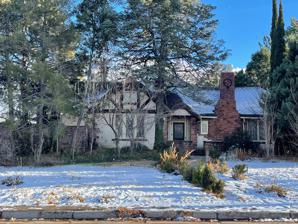
Building: Davis House (Albuquerque, New Mexico)
Country: United States of America
Year built: 1928
Historic house in New Mexico, United States United States historic place Davis House U.S. National Register of Historic Places NM State Register of Cultural Properties Davis House, January 2024 Show map of New Mexico Show map of the United States Location 704 Parkland Circle, SE, Albuquerque, New Mexico Coordinates 35°4′11″N 106°36′10″W / 35.06972°N 106.60278°W / 35.06972; -106.60278 Built 1927–28 Architect A.W. Boehning Architectural style Late 19th and 20th century revival styles NRHP reference No. 80002531 NMSRCP No. 758 Significant dates Added to NRHP November 17, 1980 Designated NMSRCP December 14, 1979 Davis House is a home in Albuquerque, New Mexico that was built in 1927–28.  It was listed on the U.S. National Register of Historic Places in 1980. It was built as a model home, and its landscaping was designed by landscape architect A. W. Boehning , who designed landscaping in the entire development. It was deemed "one of Albuquerque's best examples of a Period Revival Style, specifically the English or Ann Hathaway cottage style." References